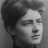
Emotion: neutral